Special Warfare Combat Crewmen

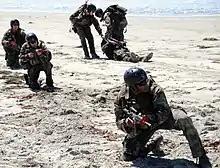
CQT students perform small unit tactics providing cover for their teammates in a medical evacuation training scenario

Instructors of the SWCC Basic Crewman Selection course train, develop, and assess SWCC candidates in physical conditioning, water competency, teamwork, and mental tenacity. This course starts with a three-week indoctrination. The SWCC basic crewman training last seven weeks. Physical conditioning with running, swimming, and calisthenics grows harder as the weeks progress. Students abilities, mental fortitude and teamwork skills are tested during an arduous 4-day evolution involving little sleep, constant exposure to the elements, underway boat and swimming events, and a test of navigational skills and boat tactics. This test is referred to as the Crucible or "The Tour". SWCC students participate in weekly timed runs, timed obstacle course evolutions, pool, bay and ocean swims, and learn small-boat seamanship. Upon the completion of SWCC Basic Crewman Selection(BCS), students advance to Basic Crewman Training(BCT).